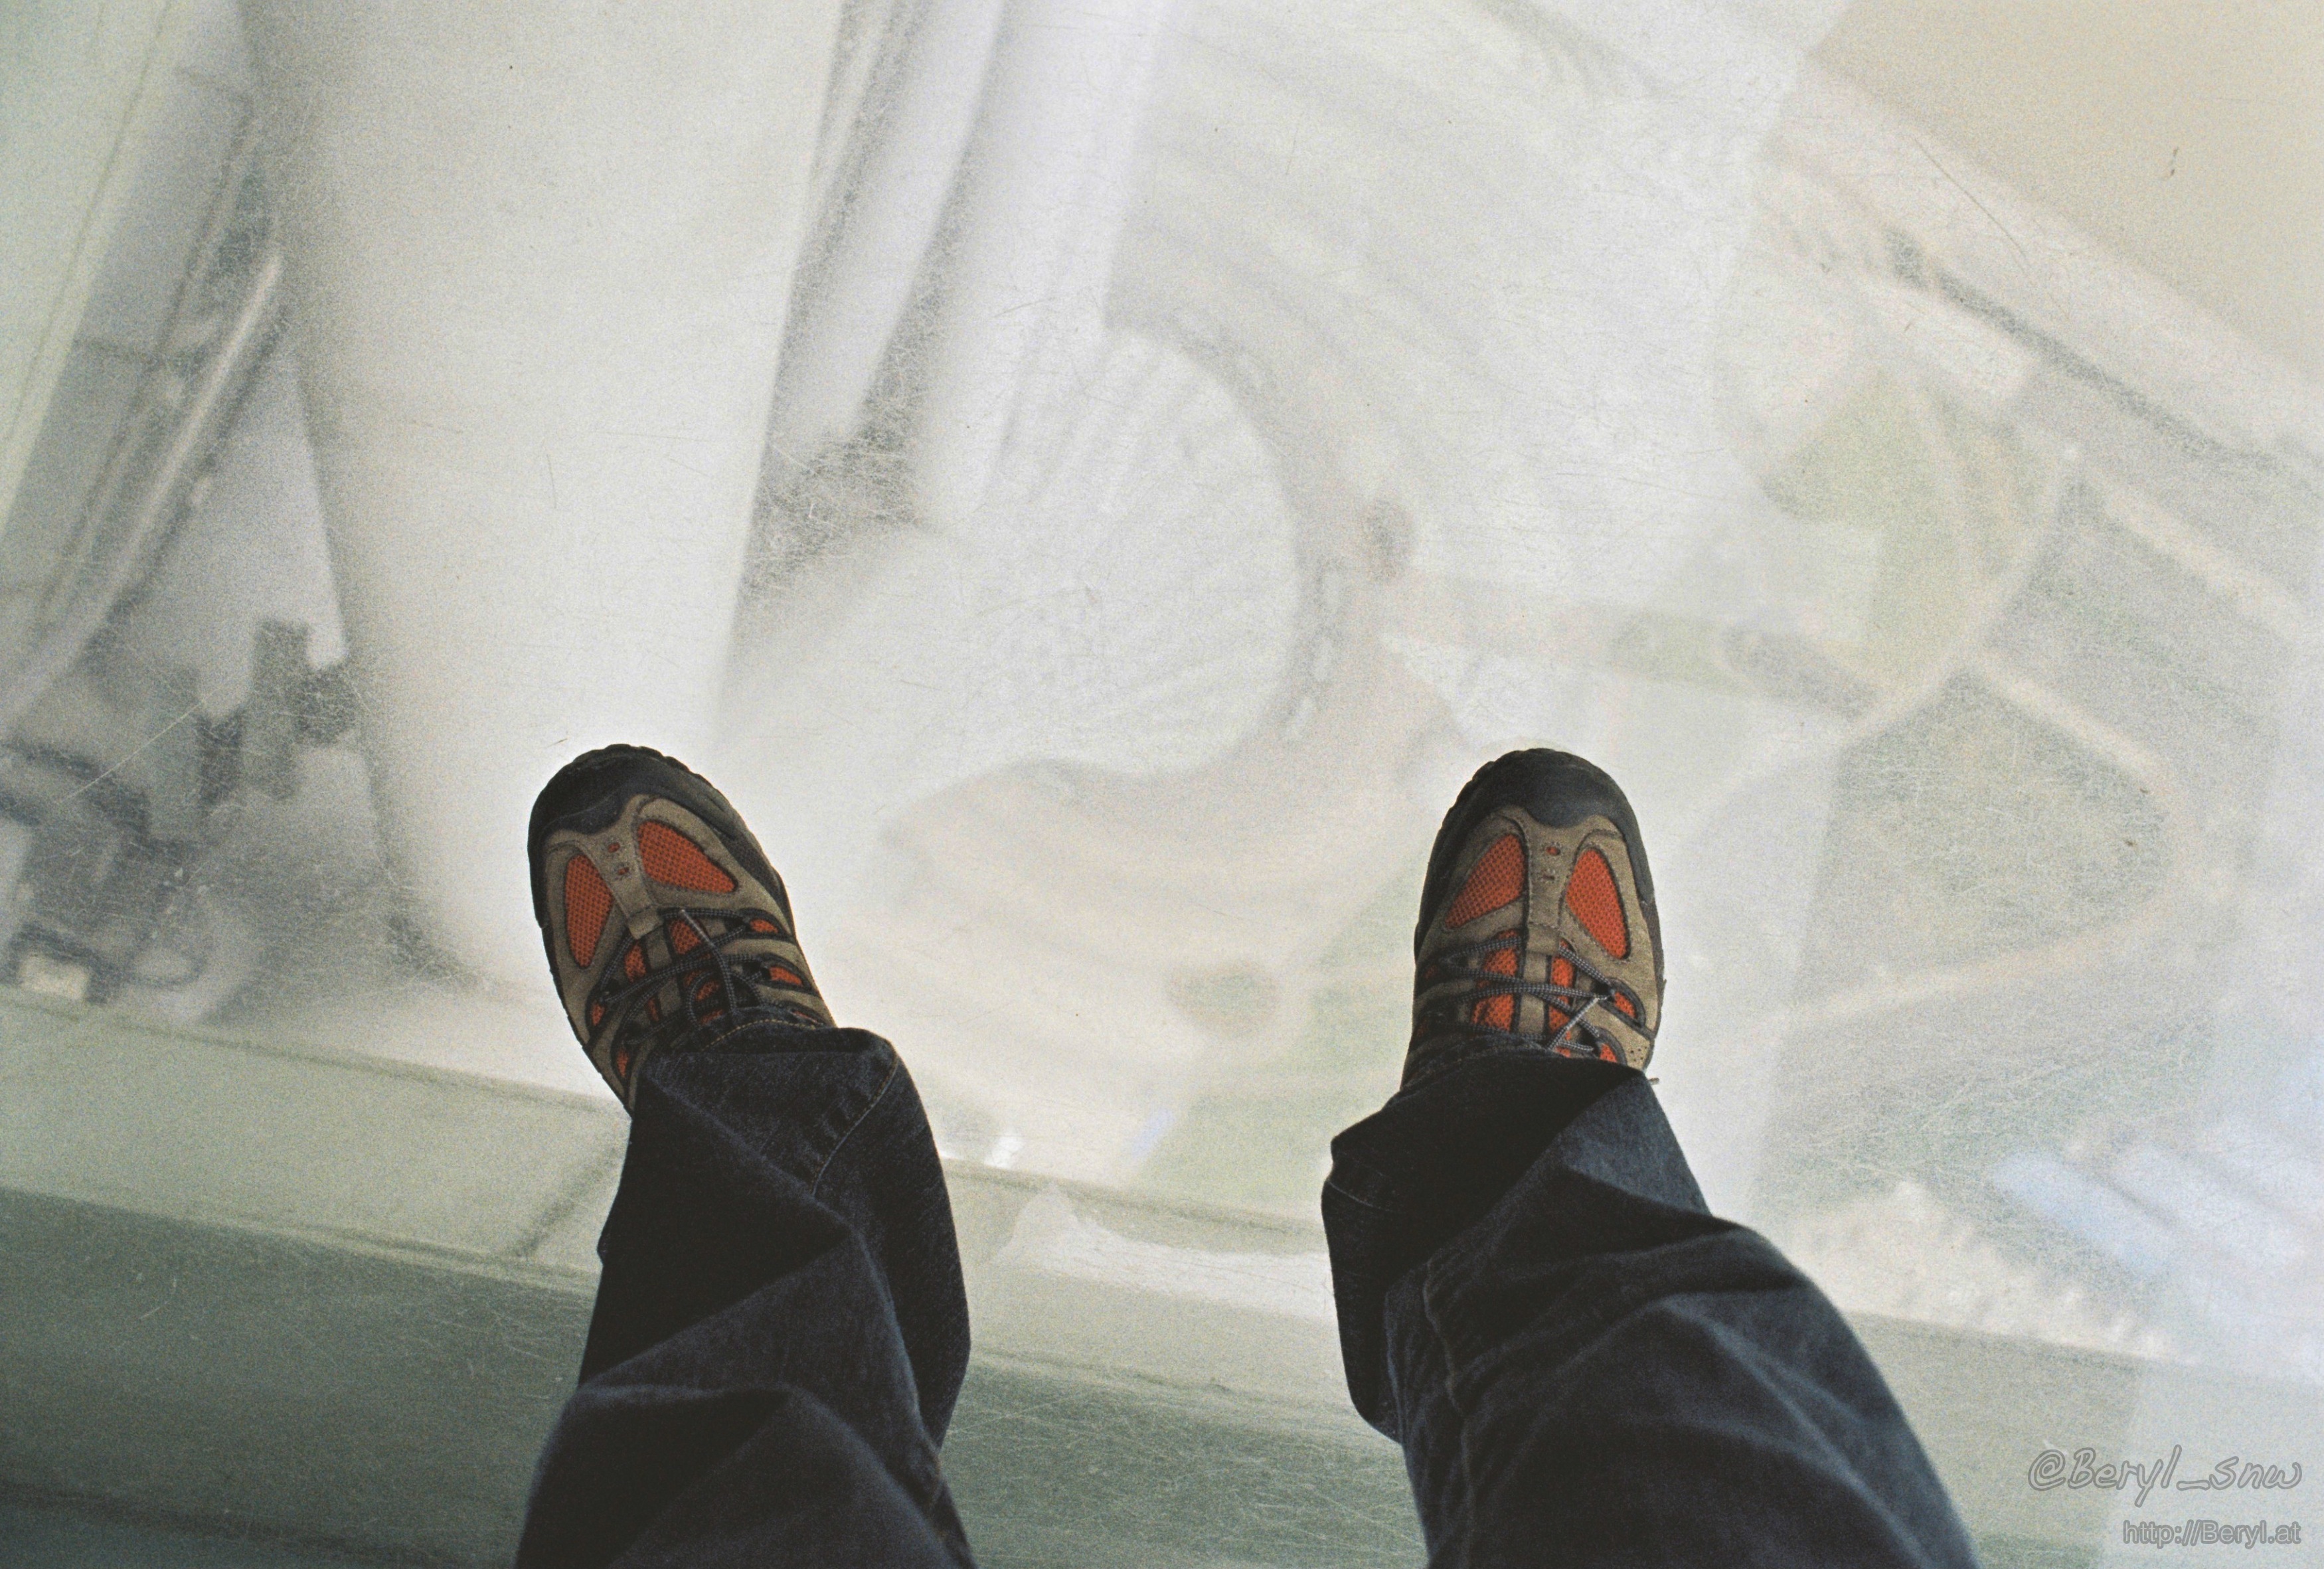
white, feet, glass, film, analog, high, nikon, black, season, art, scary, drawing, 35mm, footwear, tall, canton, kodak, image, nikkor, f3, ai35mmf2, 200, vantage, colorplus200, cantontower, myself, lookdown